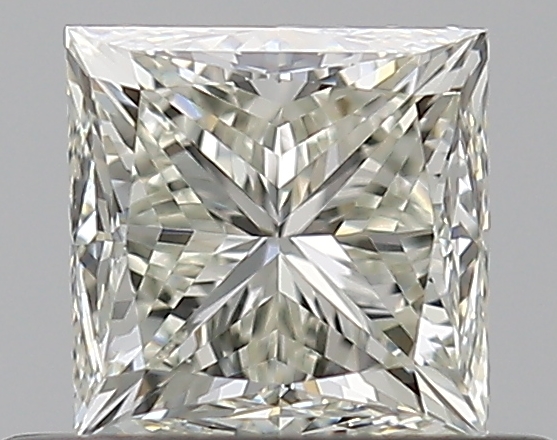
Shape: princess
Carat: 0.5
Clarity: VVS2
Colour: K
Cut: GD
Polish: EX
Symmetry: GD
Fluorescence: N
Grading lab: GIA
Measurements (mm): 4.09 x 4.09 x 3.18